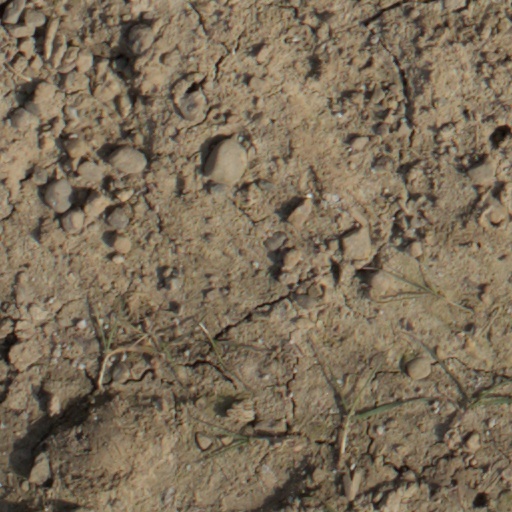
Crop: wheat